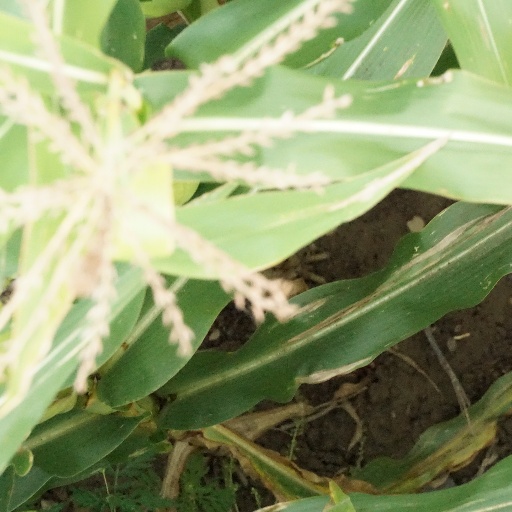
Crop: maize; corn